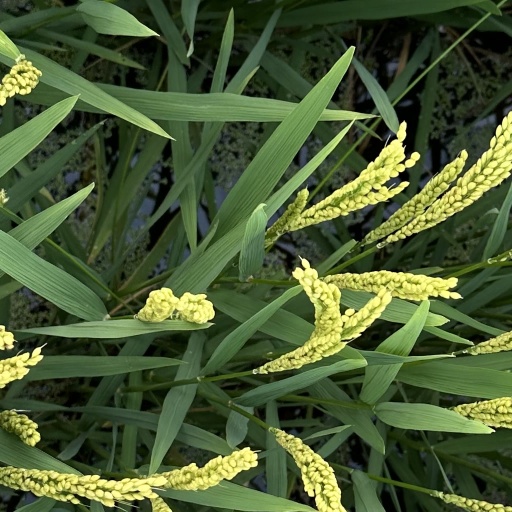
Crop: rice